Finnish Maiden

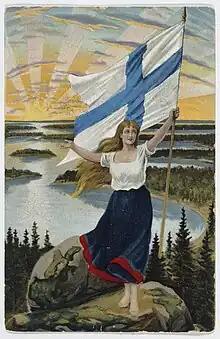
The Finnish Maiden on a 1906 postcard.

The Maiden of Finland is the national personification of Finland.